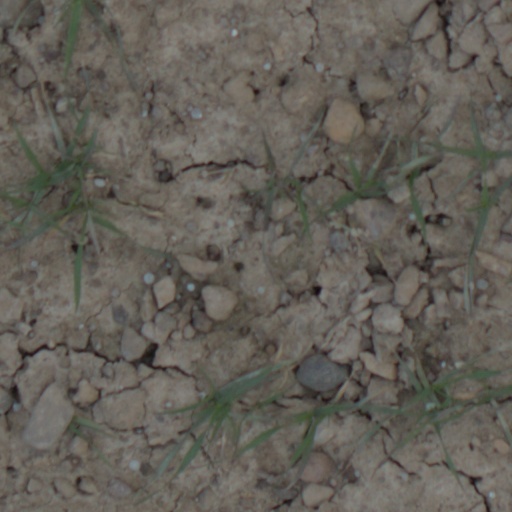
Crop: wheat